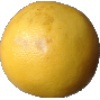
Label: Grapefruit White 1